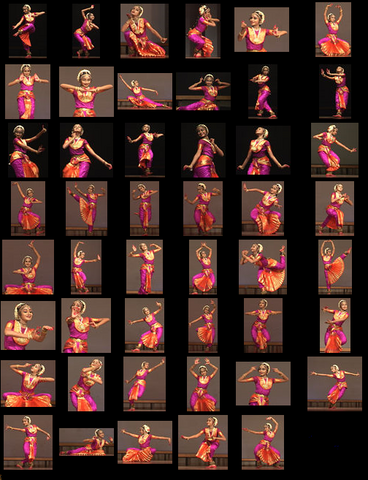
Dance form: kathak